Joseph L. Kelly

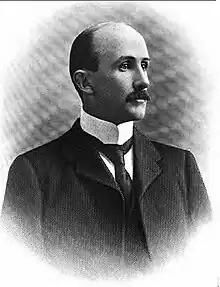
Joseph L. Kelly

Joseph Luther Kelly (March 4, 1867 – April 14, 1925) was an American lawyer and judge who served twice on the Supreme Court of Appeals of Virginia. He was elected as the president of the court in his first tenure.